Anthony Castro (baseball)

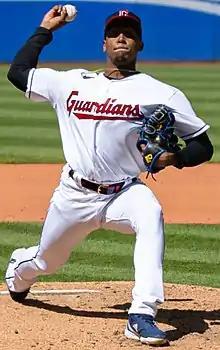
Castro with the Cleveland Guardians in 2022

Anthony Silfredo Castro (born April 13, 1995) is a Venezuelan professional baseball pitcher who is a free agent. He has previously played in Major League Baseball (MLB) for the Detroit Tigers, Toronto Blue Jays, and Cleveland Guardians.